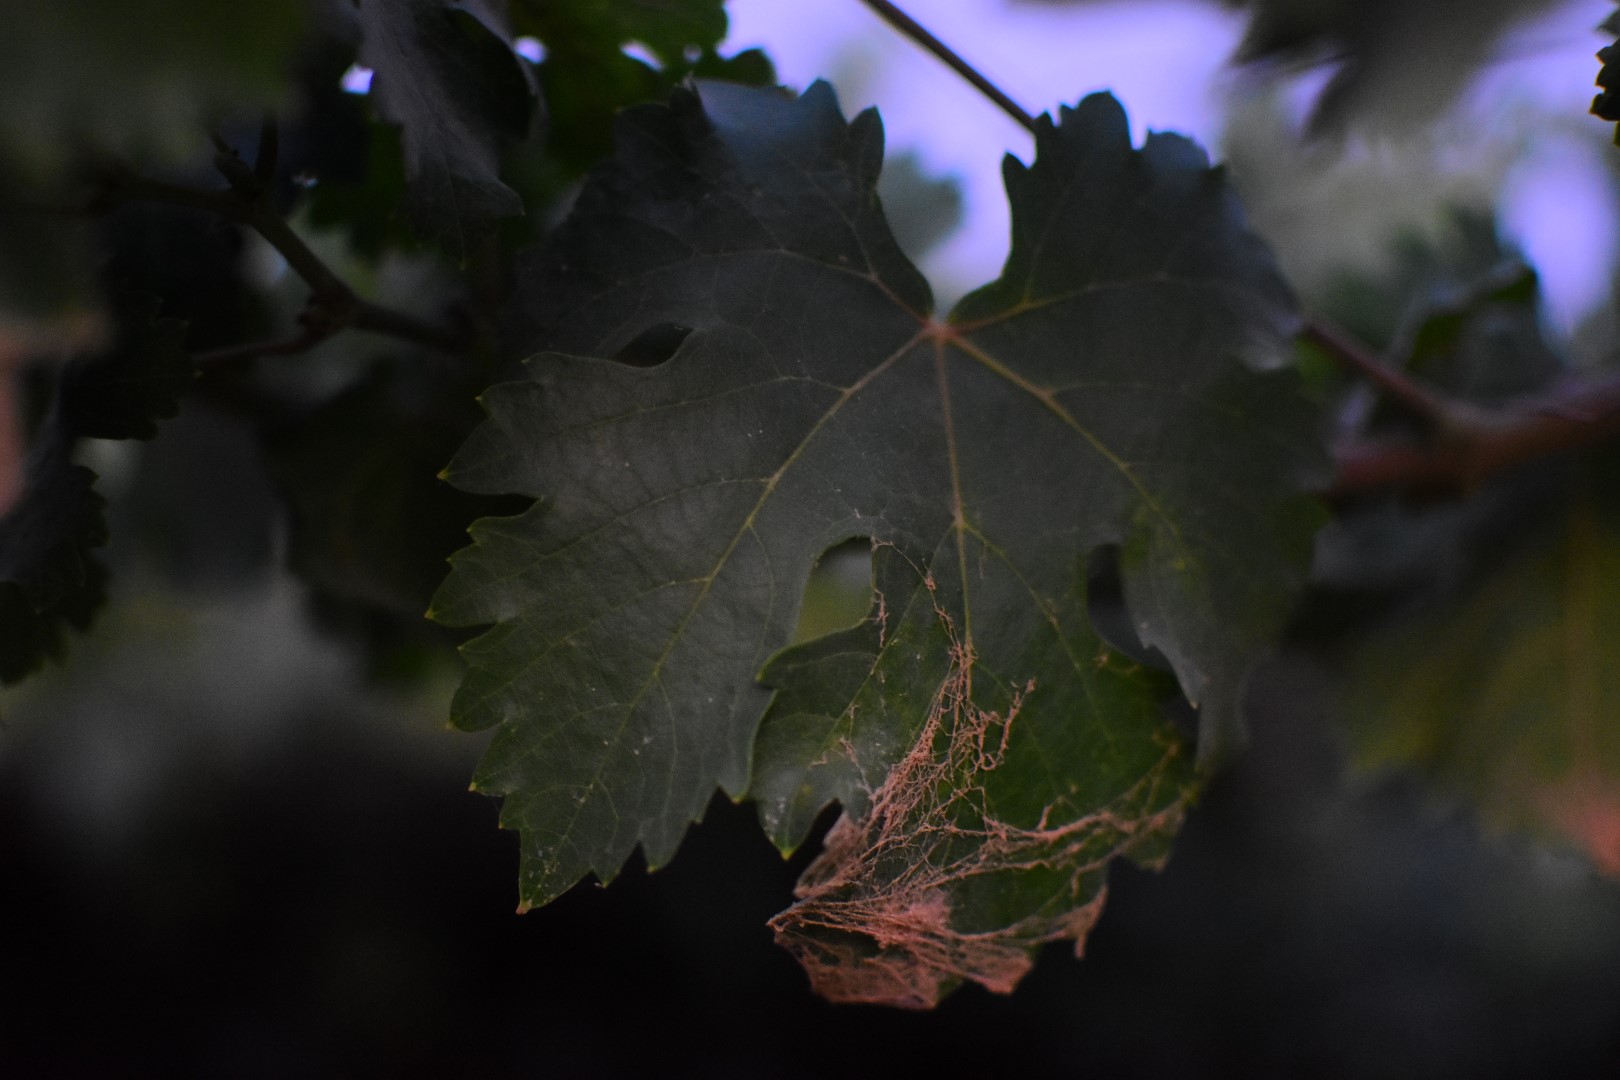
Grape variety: Aswud Balad